Water supply and sanitation in Guatemala

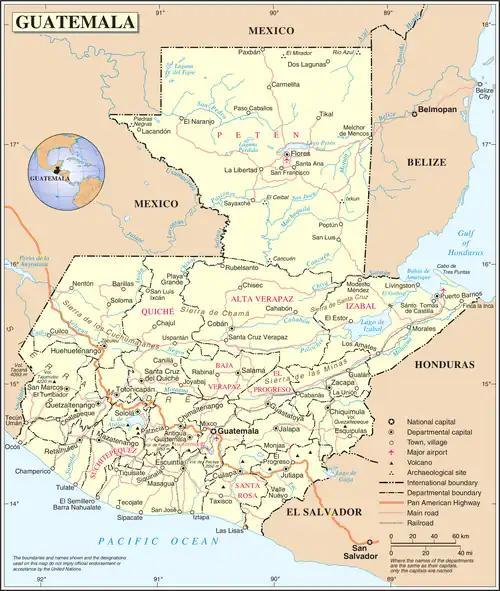
A map of Guatemala.

In 1996 the government of Guatemala and the Guatemalan National Revolutionary Unity, the guerilla movement, signed a peace accord which ended 36 years of a civil, guerilla war. This conflict left over 100,000 Guatemalans dead and created over 1 million internally displaced refugees. This recent tumultuous history, along with a fairly new constitution written in 1985 and then again amended in 1993, can explain a lack of information regarding water and sanitation, as well as low service coverage.